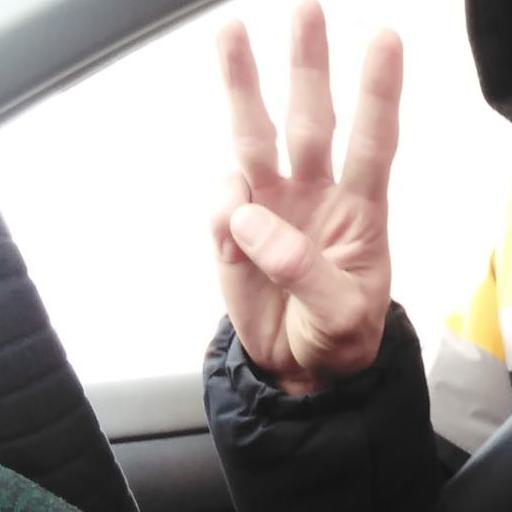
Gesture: three